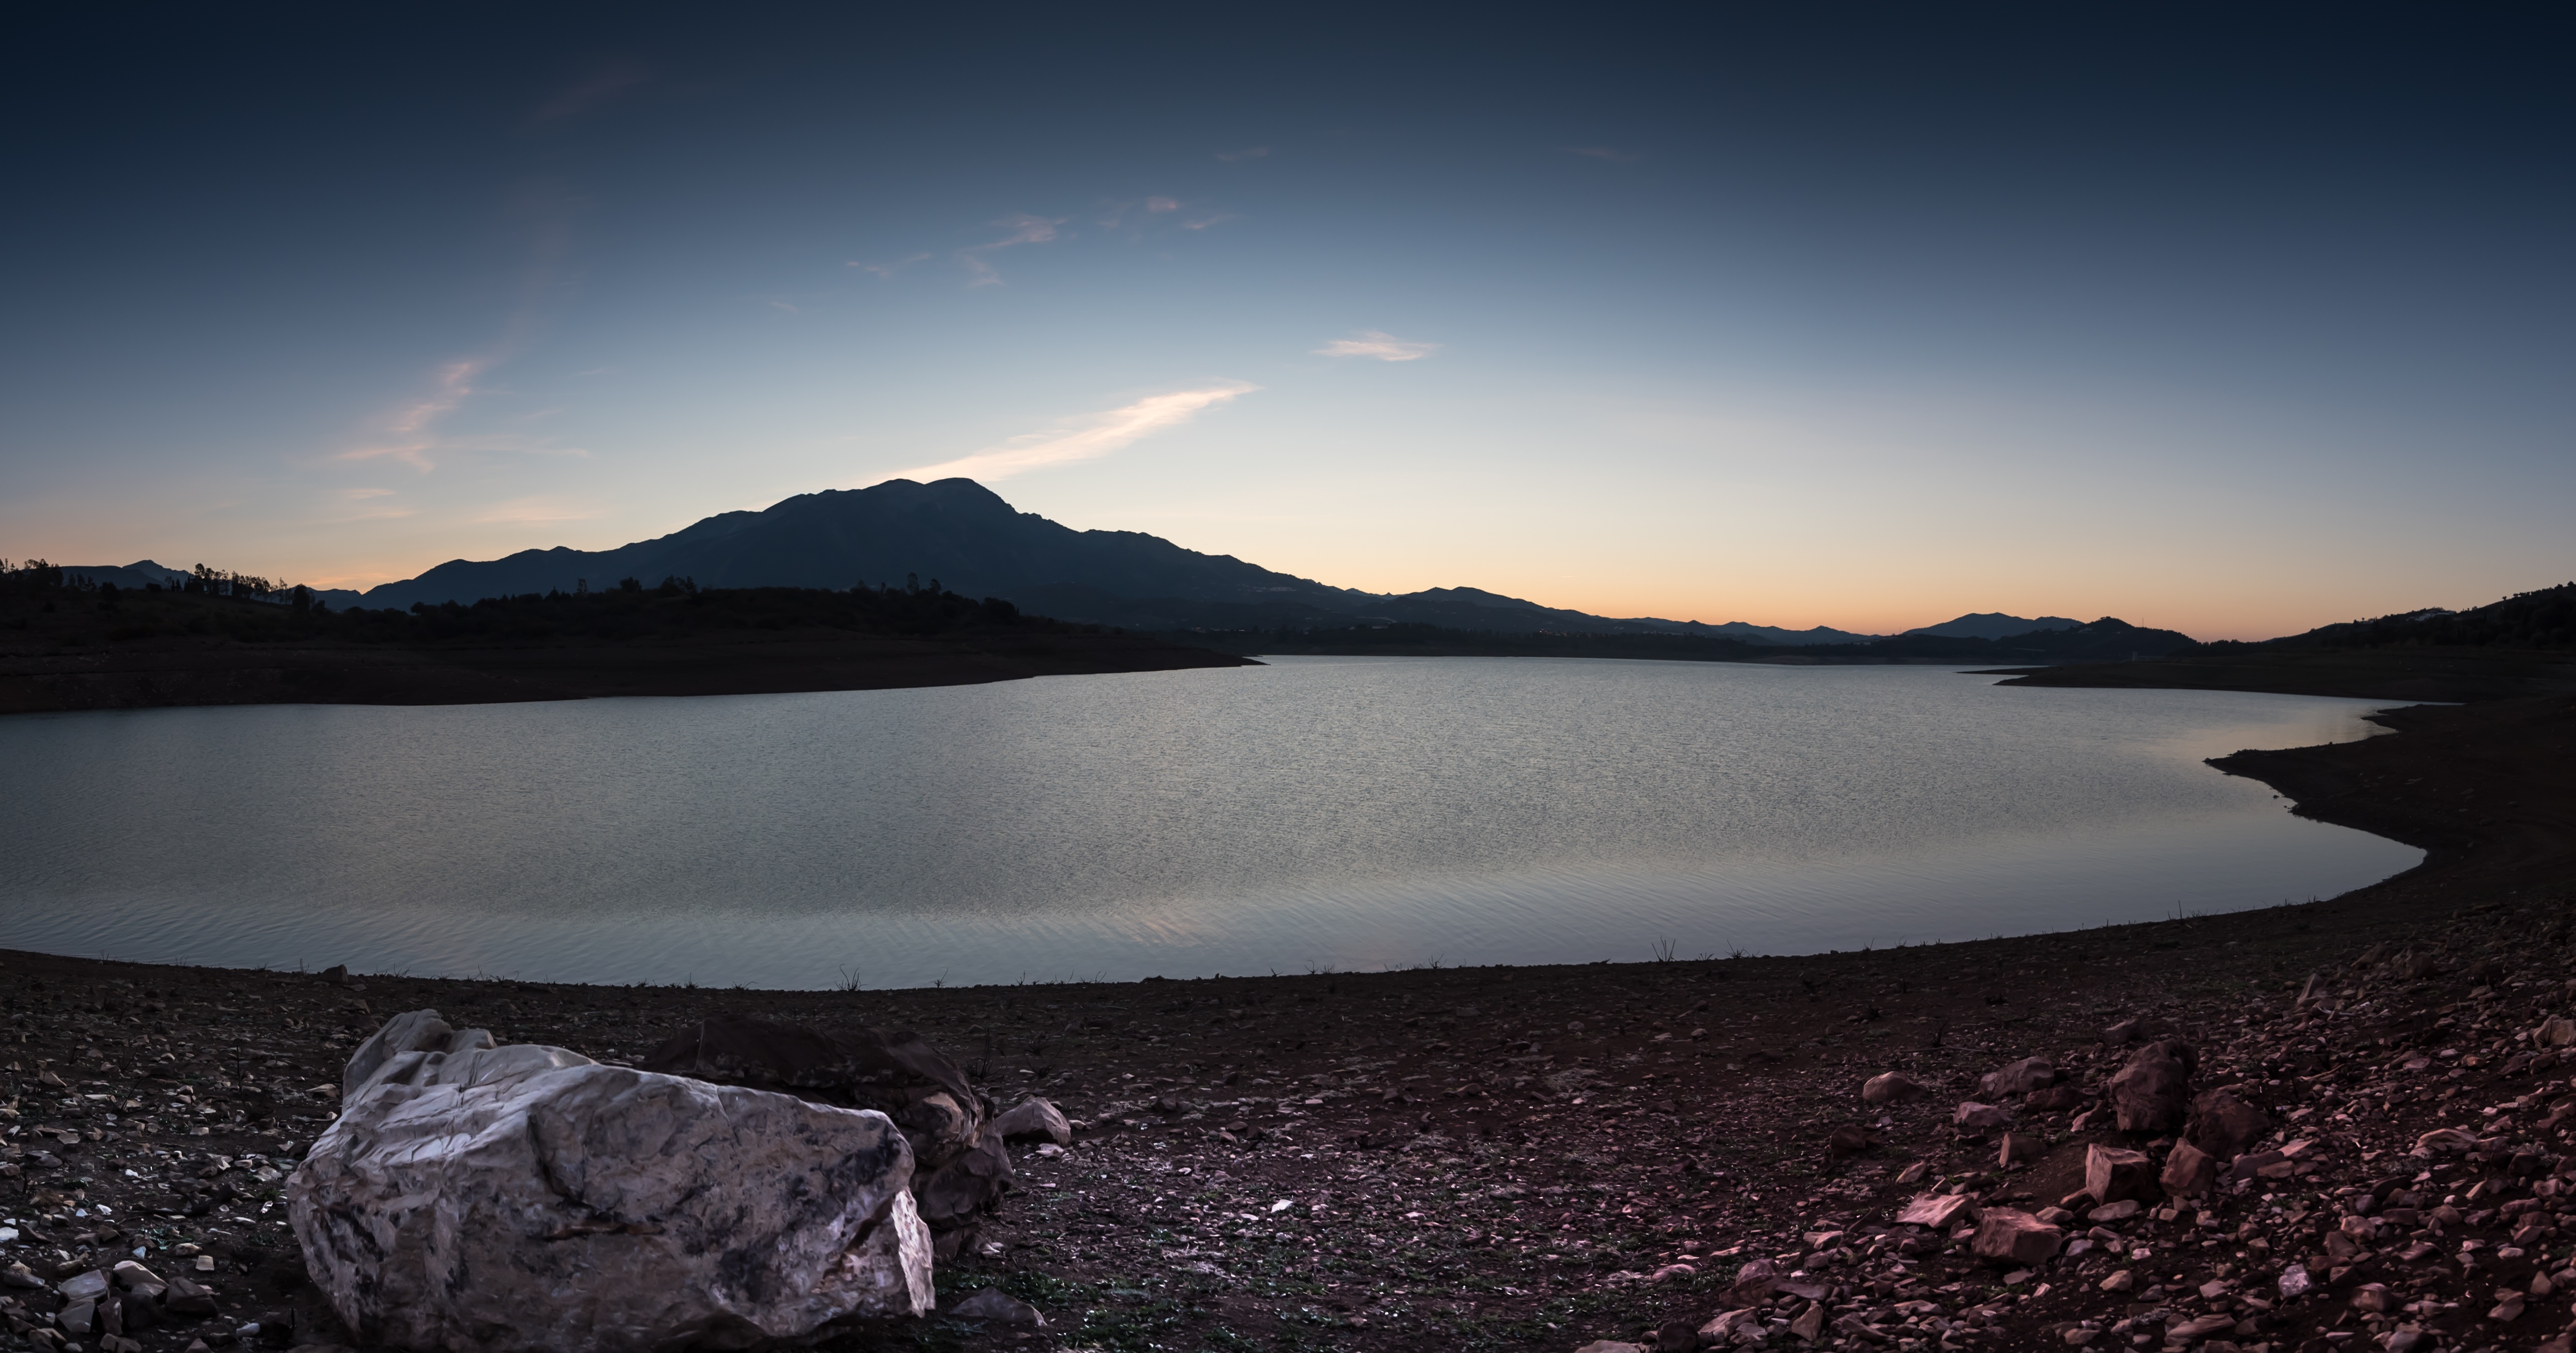
landscape, sea, coast, water, nature, rock, horizon, marsh, wilderness, mountain, light, cloud, sky, sunrise, sunset, morning, shore, lake, dawn, dusk, evening, reflection, calm, bay, blue, reservoir, highland, body of water, stillness, rocks, stones, clouds, spain, backlight, andalusia, rays, loch, highlights, malaga, stelae, vi uela, axarquia, atmospheric phenomenon